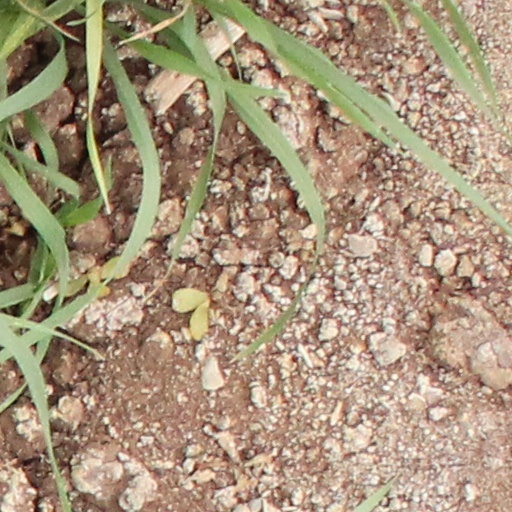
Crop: wheat